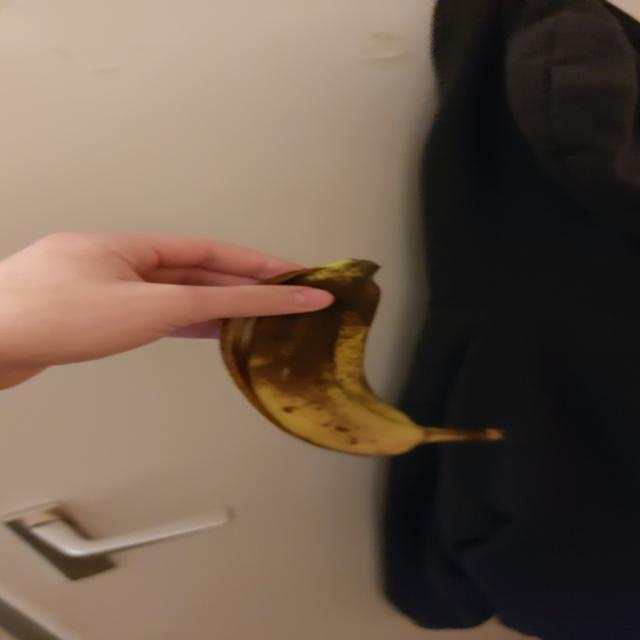
Label: bananas